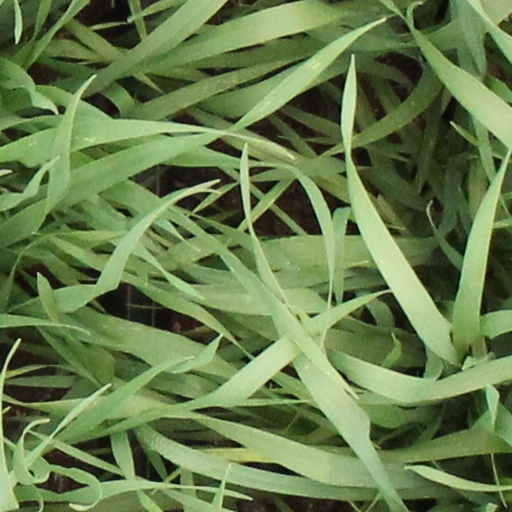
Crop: wheat